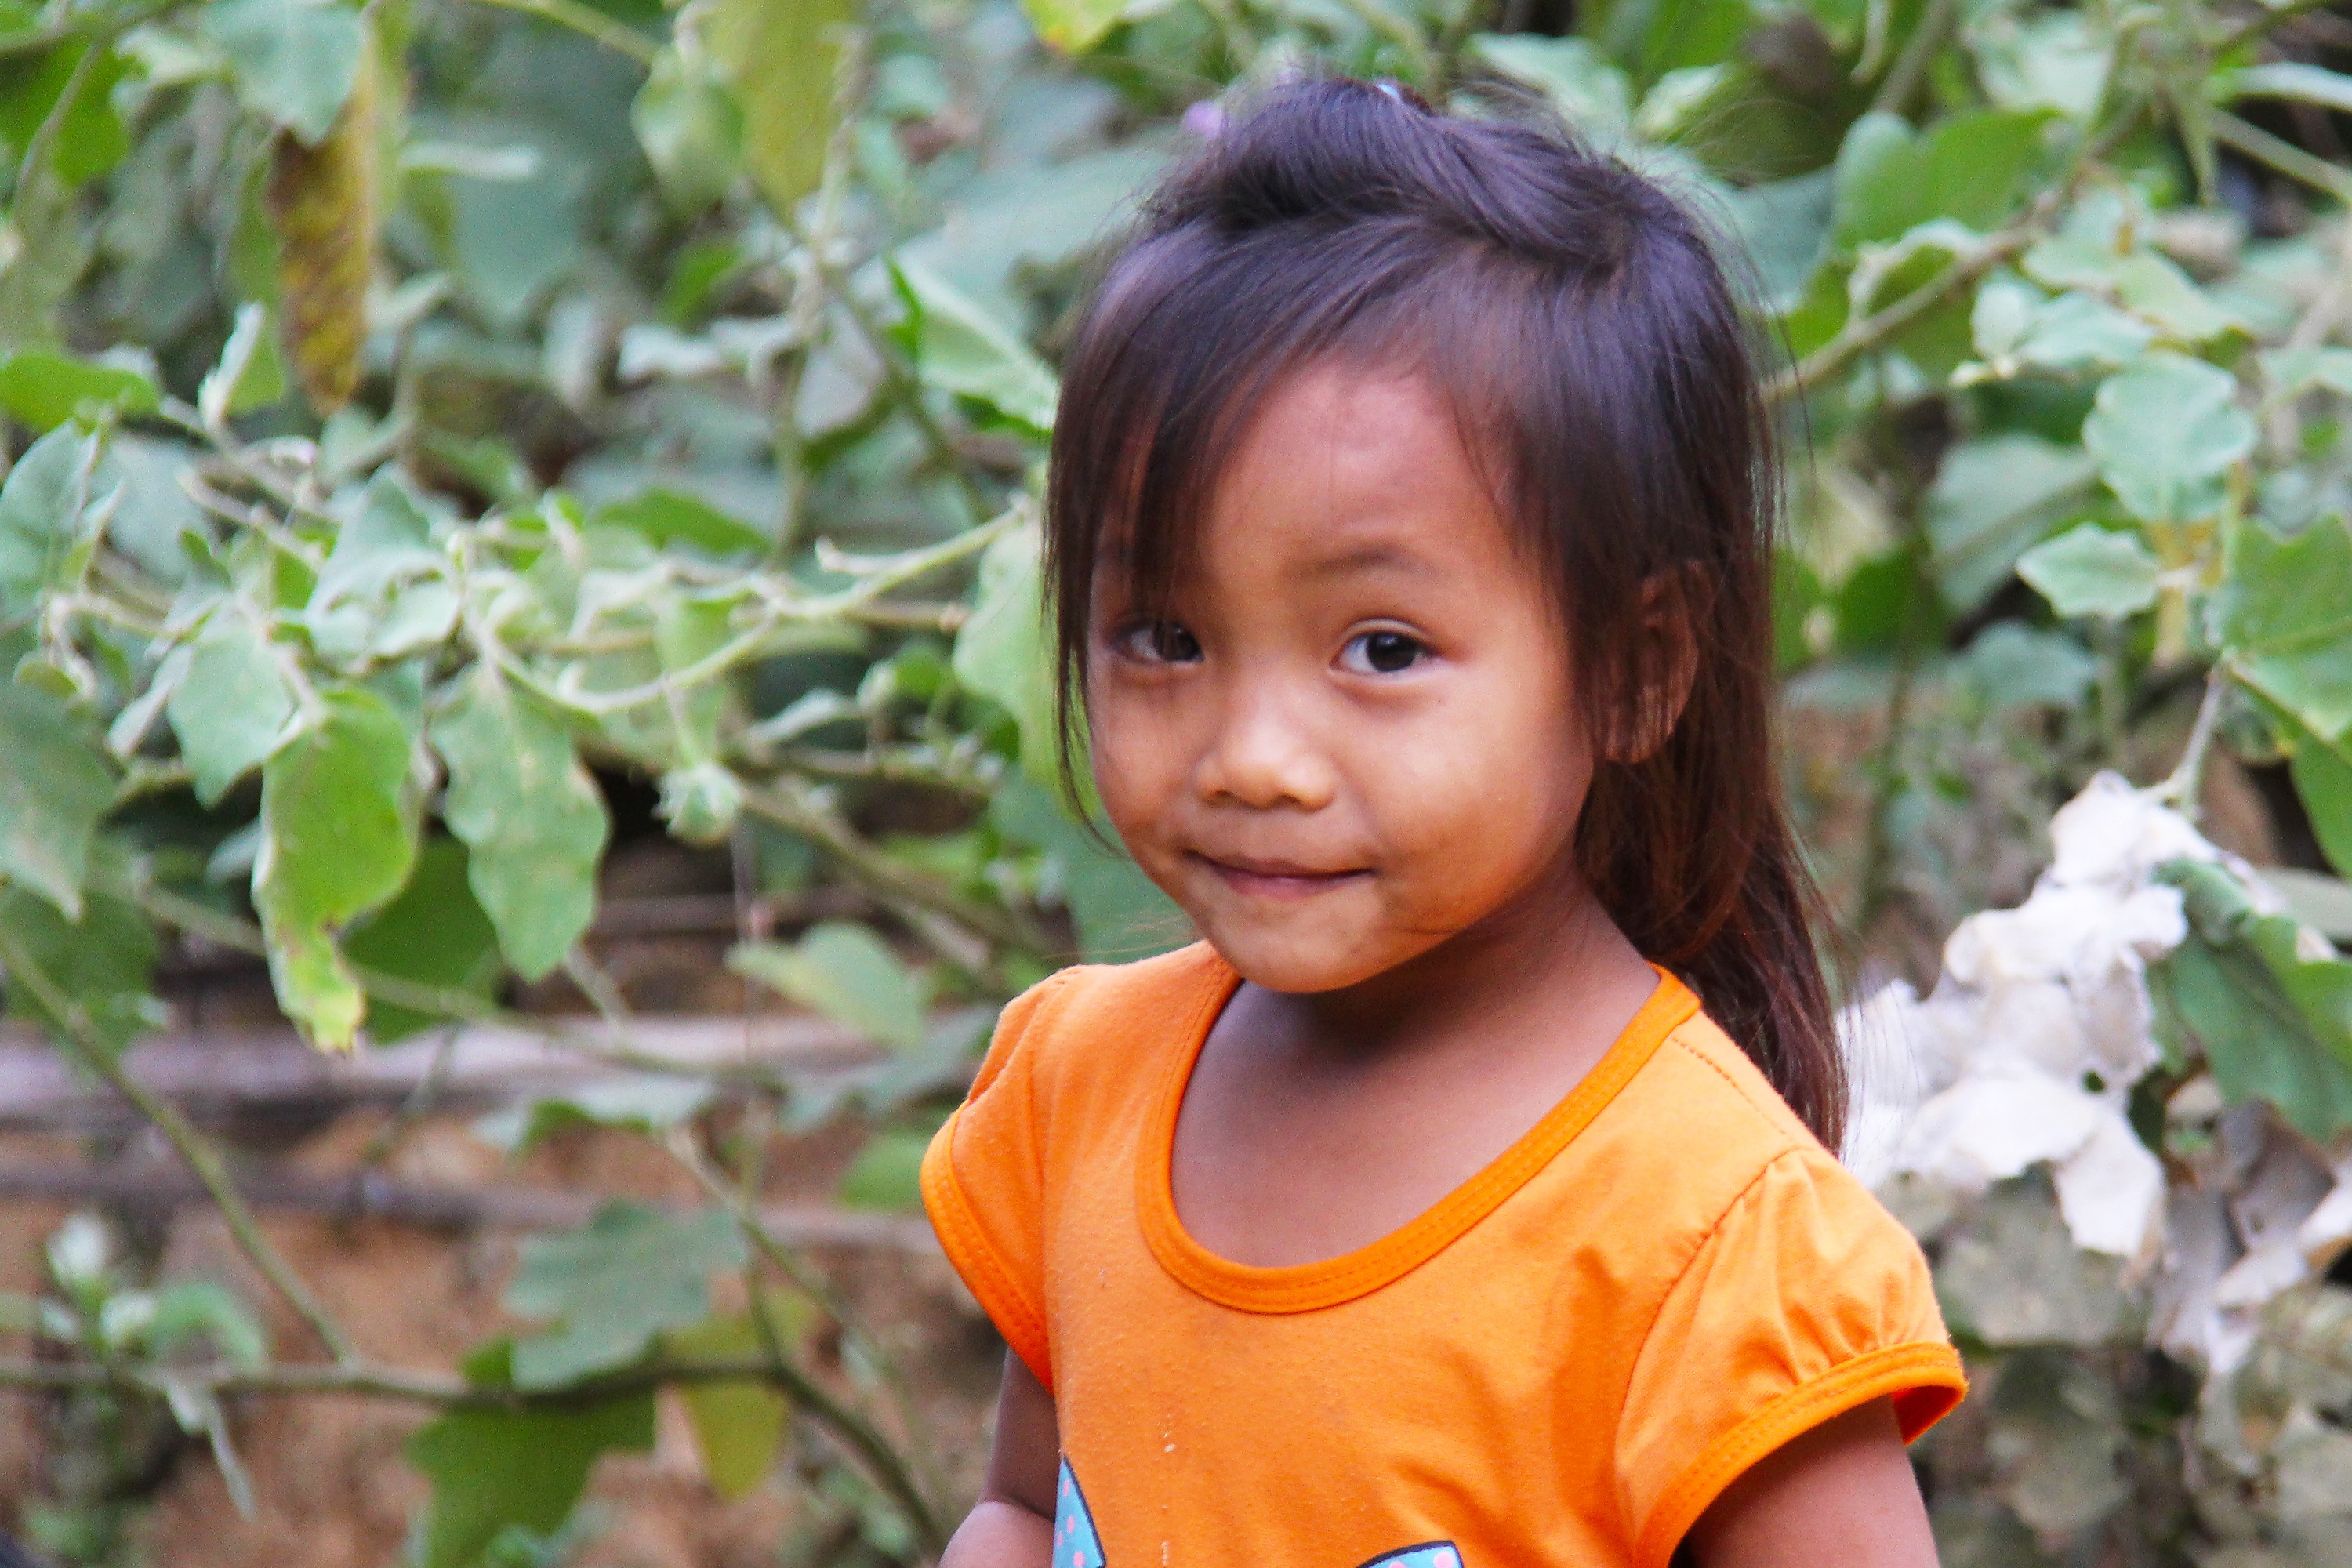
forest, walking, person, people, plant, girl, woman, leaf, flower, kid, cute, vacation, travel, celebration, asian, orange, portrait, young, spring, autumn, holiday, child, botany, colorful, facial expression, smiling, smile, cheerful, face, festival, happy, happiness, lovely, infant, toddler, eye, little, skin, beauty, culture, beautiful, local, tradition, laos, cultural, portrait photography